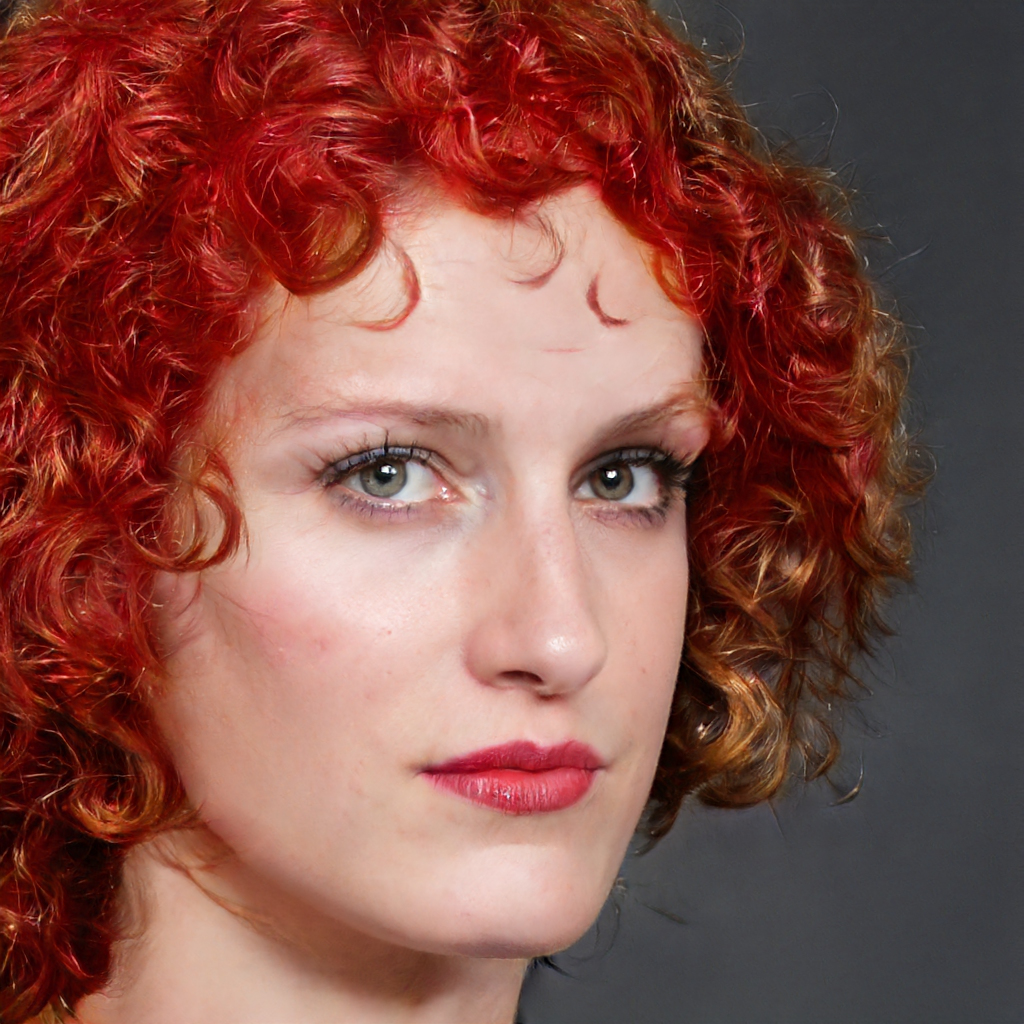
Label: Colored